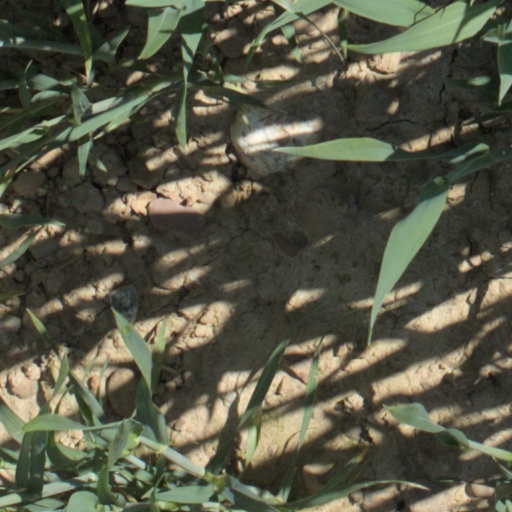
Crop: wheat